Catherine Littlefield

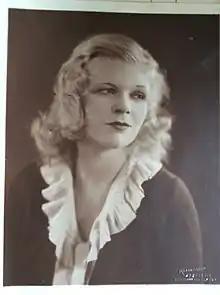

Catherine Littlefield (September 16, 1905November 19, 1951) was an American ballet dancer, choreographer, ballet teacher, and director.